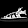
Label: Sandal